Kharahostes

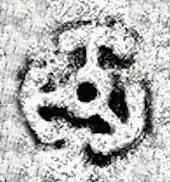
Dynastic mark of Kharahostes.

Kharohostes' coinage bears a dynastic mark (a circle within three pellets), which is rather similar, although not identical, with the dynastic mark of the Kushan ruler Kujula Kadphises (three pellets joined together), which has led to suggestions that they may have been contemporary rulers.